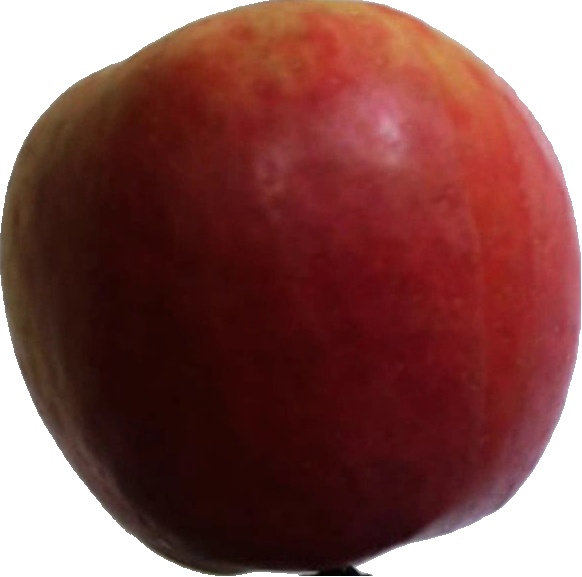
Label: apple_crimson_snow_1